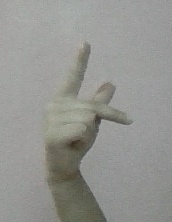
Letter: dha